German destroyer Z12 Erich Giese

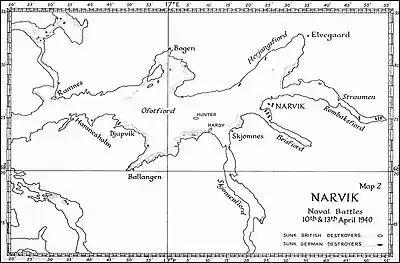

The ship was allocated to Group 1 for the Norwegian portion of Operation Weserübung. The group's task was to transport the 139th Mountain Infantry Regiment ("139. Gebirgsjäger Regiment") and the headquarters of the 3rd Mountain Division ("3. Gebirgs-Division") to seize Narvik. The ships began loading troops on 6 April and sailed the next day. "Giese" fell behind the rest of Group 1 as the result of oil leaks, machinery breakdowns, and contaminated fuel oil. She fell further behind when Lieutenant Commander (Korvettenkapitän) Karl Smidt turned the ship about to recover a soldier who had been washed overboard by the high seas. "Giese" had little usable fuel left by this time and was forced to continue at a slower speed to conserve fuel. When the ship arrived at her destination on 9 April, she landed her troops in the Herjangsfjord (a northern branch of the Ofotfjord) to reinforce the other troops previously landed there in order to capture the Norwegian Army armory at Elvegårdsmoen. Later in the day, "Erich Giese" moved to Narvik harbor, but was not able to refuel before she was ordered to return to the Herjangsfjord well before dawn together with her sisters "Wolfgang Zenker" and "Erich Koellner".